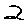
Label: 2